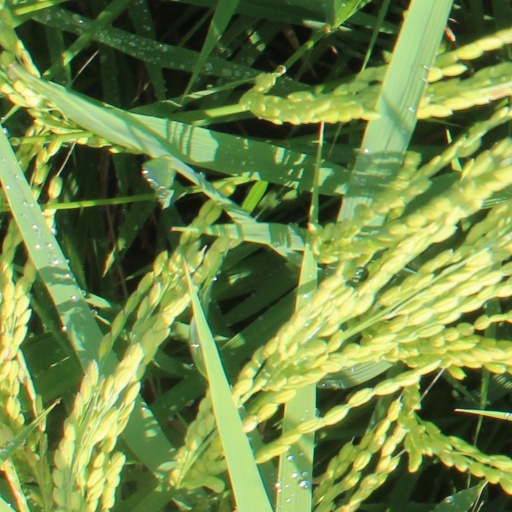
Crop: rice